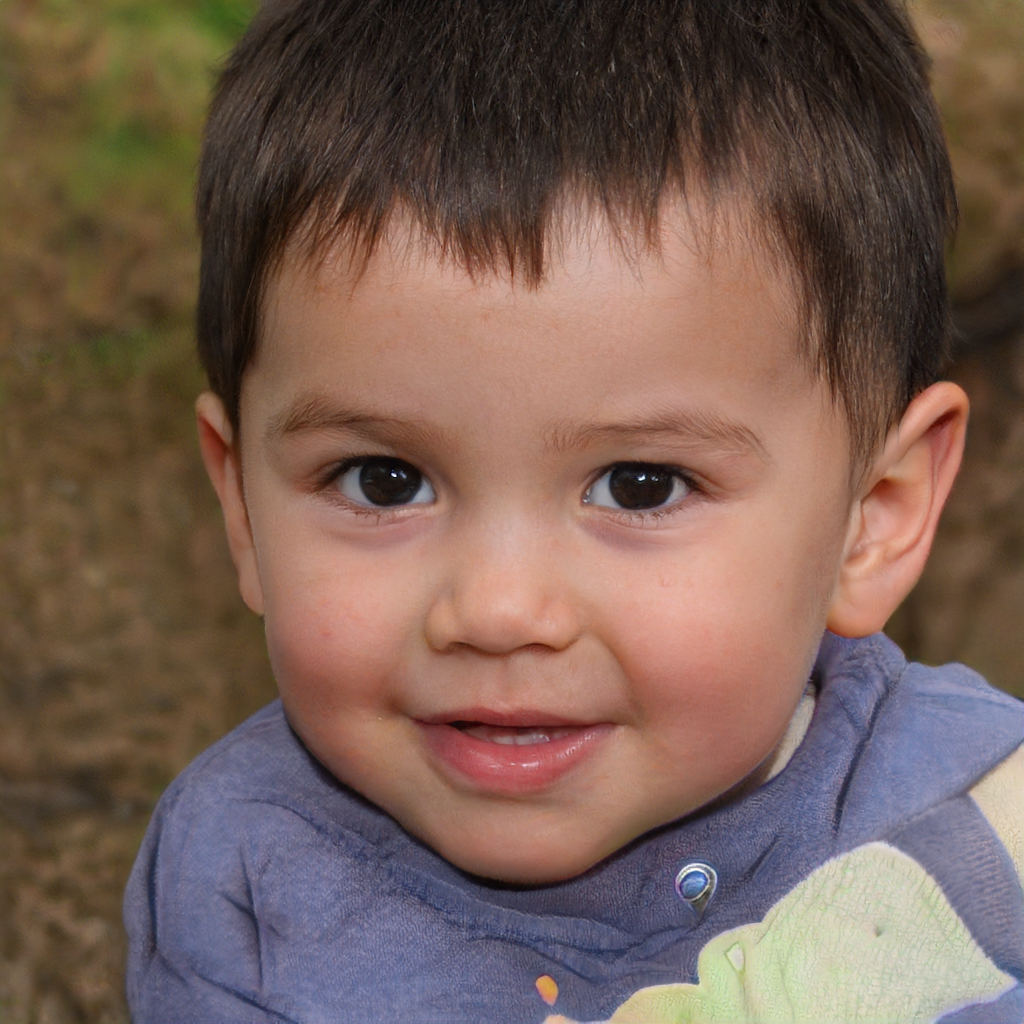
Label: No Watermark